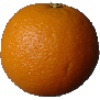
Label: Orange 1